Princess Januária of Brazil

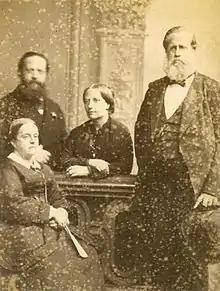
The Count and Countess of Aquila (seated, left) with the Emperor (right) and Empress of Brazil, c. 1871.

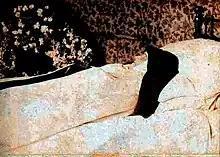
Post-mortem photograph of Princess Januária in 1901

As only a Brazilian member of the Imperial House could inherit the throne, it became critically important for marriages to be arranged for Januária Maria, Pedro II, and their sister Francisca.